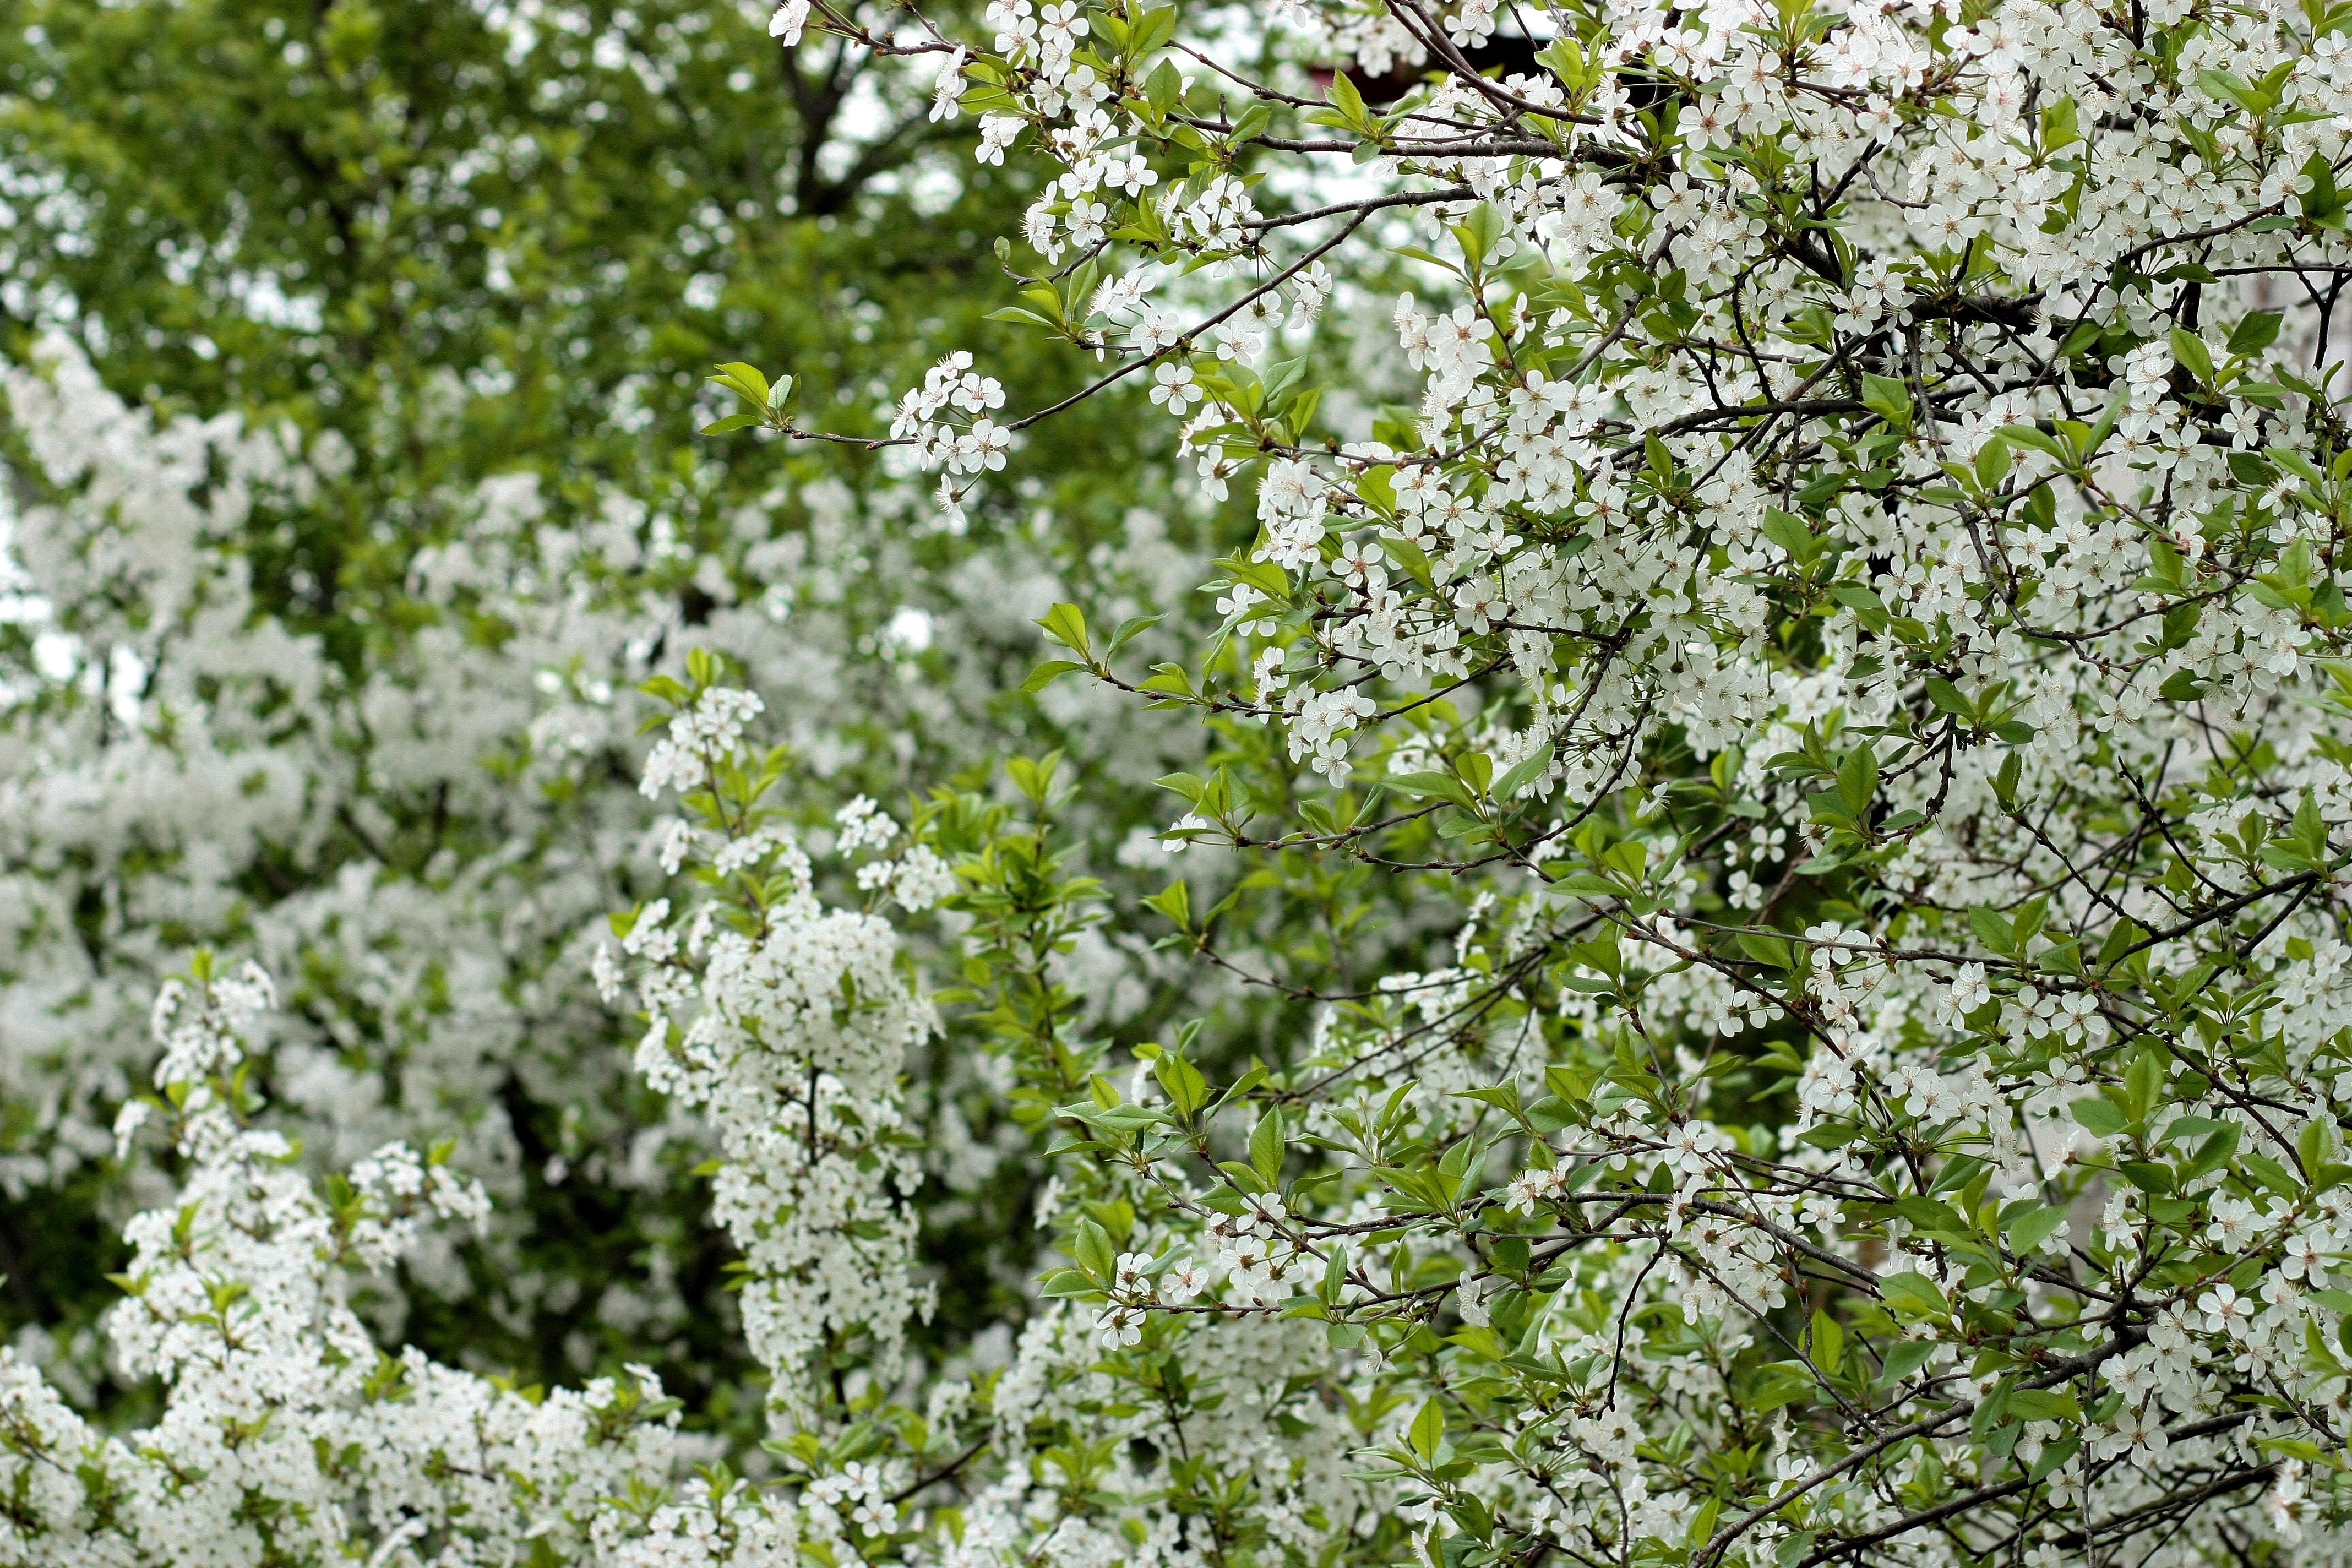
tree, branch, blossom, plant, white, meadow, flower, spring, herb, produce, flora, flowers, shrub, flowering plant, flourished, casey, land plant